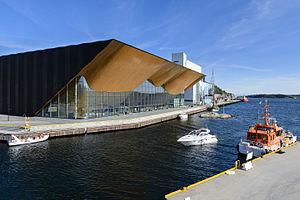
Le cabinet d'architectes ALA est un cabinet d'architectes du quartier de Kamppi à Helsinki en Finlande.